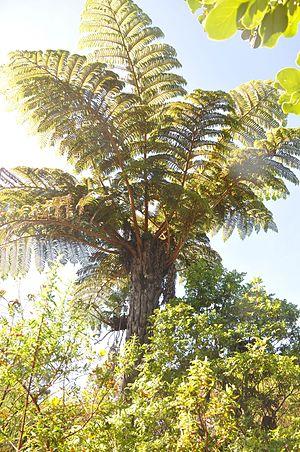
fougère arborescente_fanjan
La forêt de bois de couleur des Hauts est une forêt typique des Hauts de l'île de La Réunion, département d'outre-mer français dans le sud-ouest de l'Océan Indien. Elle est remarquable pour sa biodiversité.